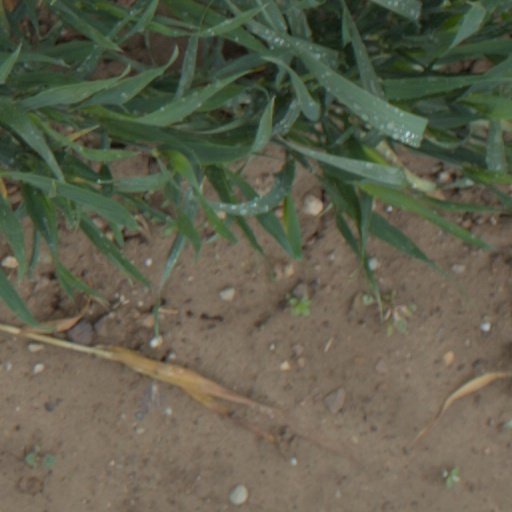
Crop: wheat